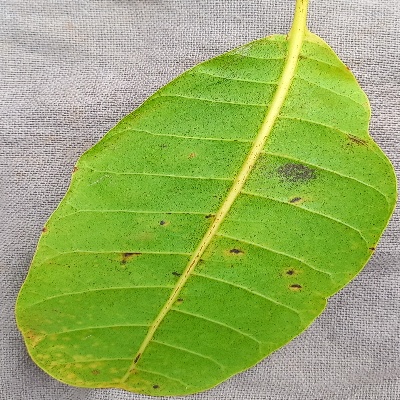
Crop: Cashew
Condition: anthracnose